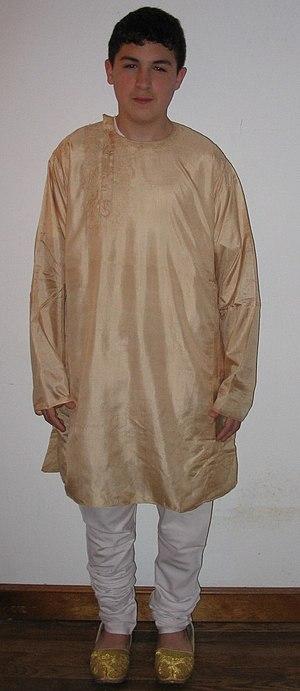
Les churidars, ou plus exactement les pyjamas churidar, sont des pantalons bien ajustés portés par les hommes et les femmes en Asie du Sud. Les churidars sont une variante du pantalon salwar. Les salwars sont coupés large sur le haut et étroit à la cheville. Les churidars se rétrécissent plus rapidement, de sorte que les contours de la jambe sont révélés. Ils sont généralement coupés en biais, les rendant naturellement extensible. L'étirement est important quand les pantalons sont collants. Ils sont également plus longs que la jambe et se terminent parfois avec une manchette boutonnée resserrée au niveau de la cheville. L'excès de longueur tombe en plis et ressemble à un ensemble de bracelets reposant sur la cheville. Lorsque la personne est assise, le tissu supplémentaire est le "moyen" qui permet de plier les jambes et de s'asseoir confortablement. Le mot churidar provient de l'Ourdou et a rejoint le vocabulaire anglais seulement au XXᵉ siècle. Auparavant, les pantalons churidar portés en Inde étaient mentionnés par les britanniques sous les termes culottes mogholes, culottes longues, ou culottes à moustique.